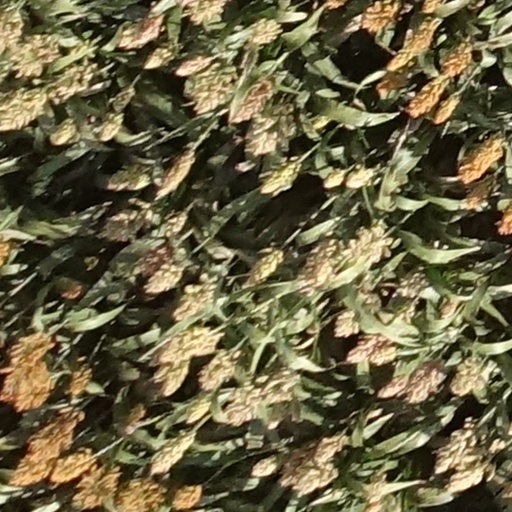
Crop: sorghum